Electric Light Orchestra

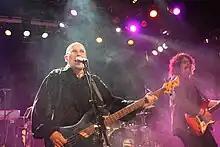
ELO Part II in concert

Bev Bevan (under an agreement with Lynne, who co-owned the ELO name with him) continued on in 1989 as ELO Part II, initially with no other former ELO members, but with ELO's main orchestra conductor, Louis Clark. Bevan also recruited Eric Troyer, Pete Haycock, and Neil Lockwood. ELO Part II released their debut album, "Electric Light Orchestra Part Two", in May 1991, featuring songs written primarily by Troyer and Haycock. Mik Kaminski, Kelly Groucutt and Hugh McDowell, at the time working in a group called OrKestra, joined the group for their first tour in 1991. While McDowell did not stay, Groucutt and Kaminski became fully fledged members.